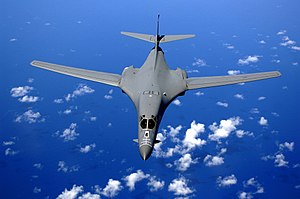
Rockwell International
USAF Rockwell B-1 Lancer over havet.
Rockwell var en amerikansk flyfabrik, som bl.a. producerede overlyds-bombeflyet B-1 Lancer, som anvendes af USAF, og NASA's rumfærge.